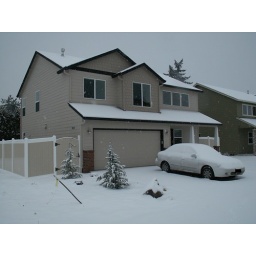
New house and old car in the snow